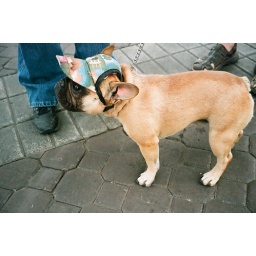
french bulldog in a hat -tempe